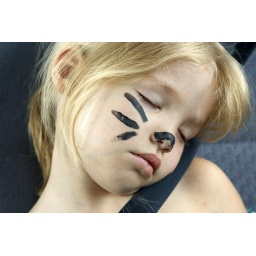
Asleep in Deborah's car on the way home from rehearsal. Still wearing makeup.